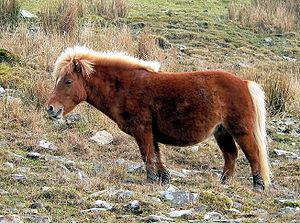
Un poney Dartmoor. Photo prise à Meldon Resevoir, près d'Okehampton, dans le Devon, avec un appareil Panasonic DMC-FZ20.